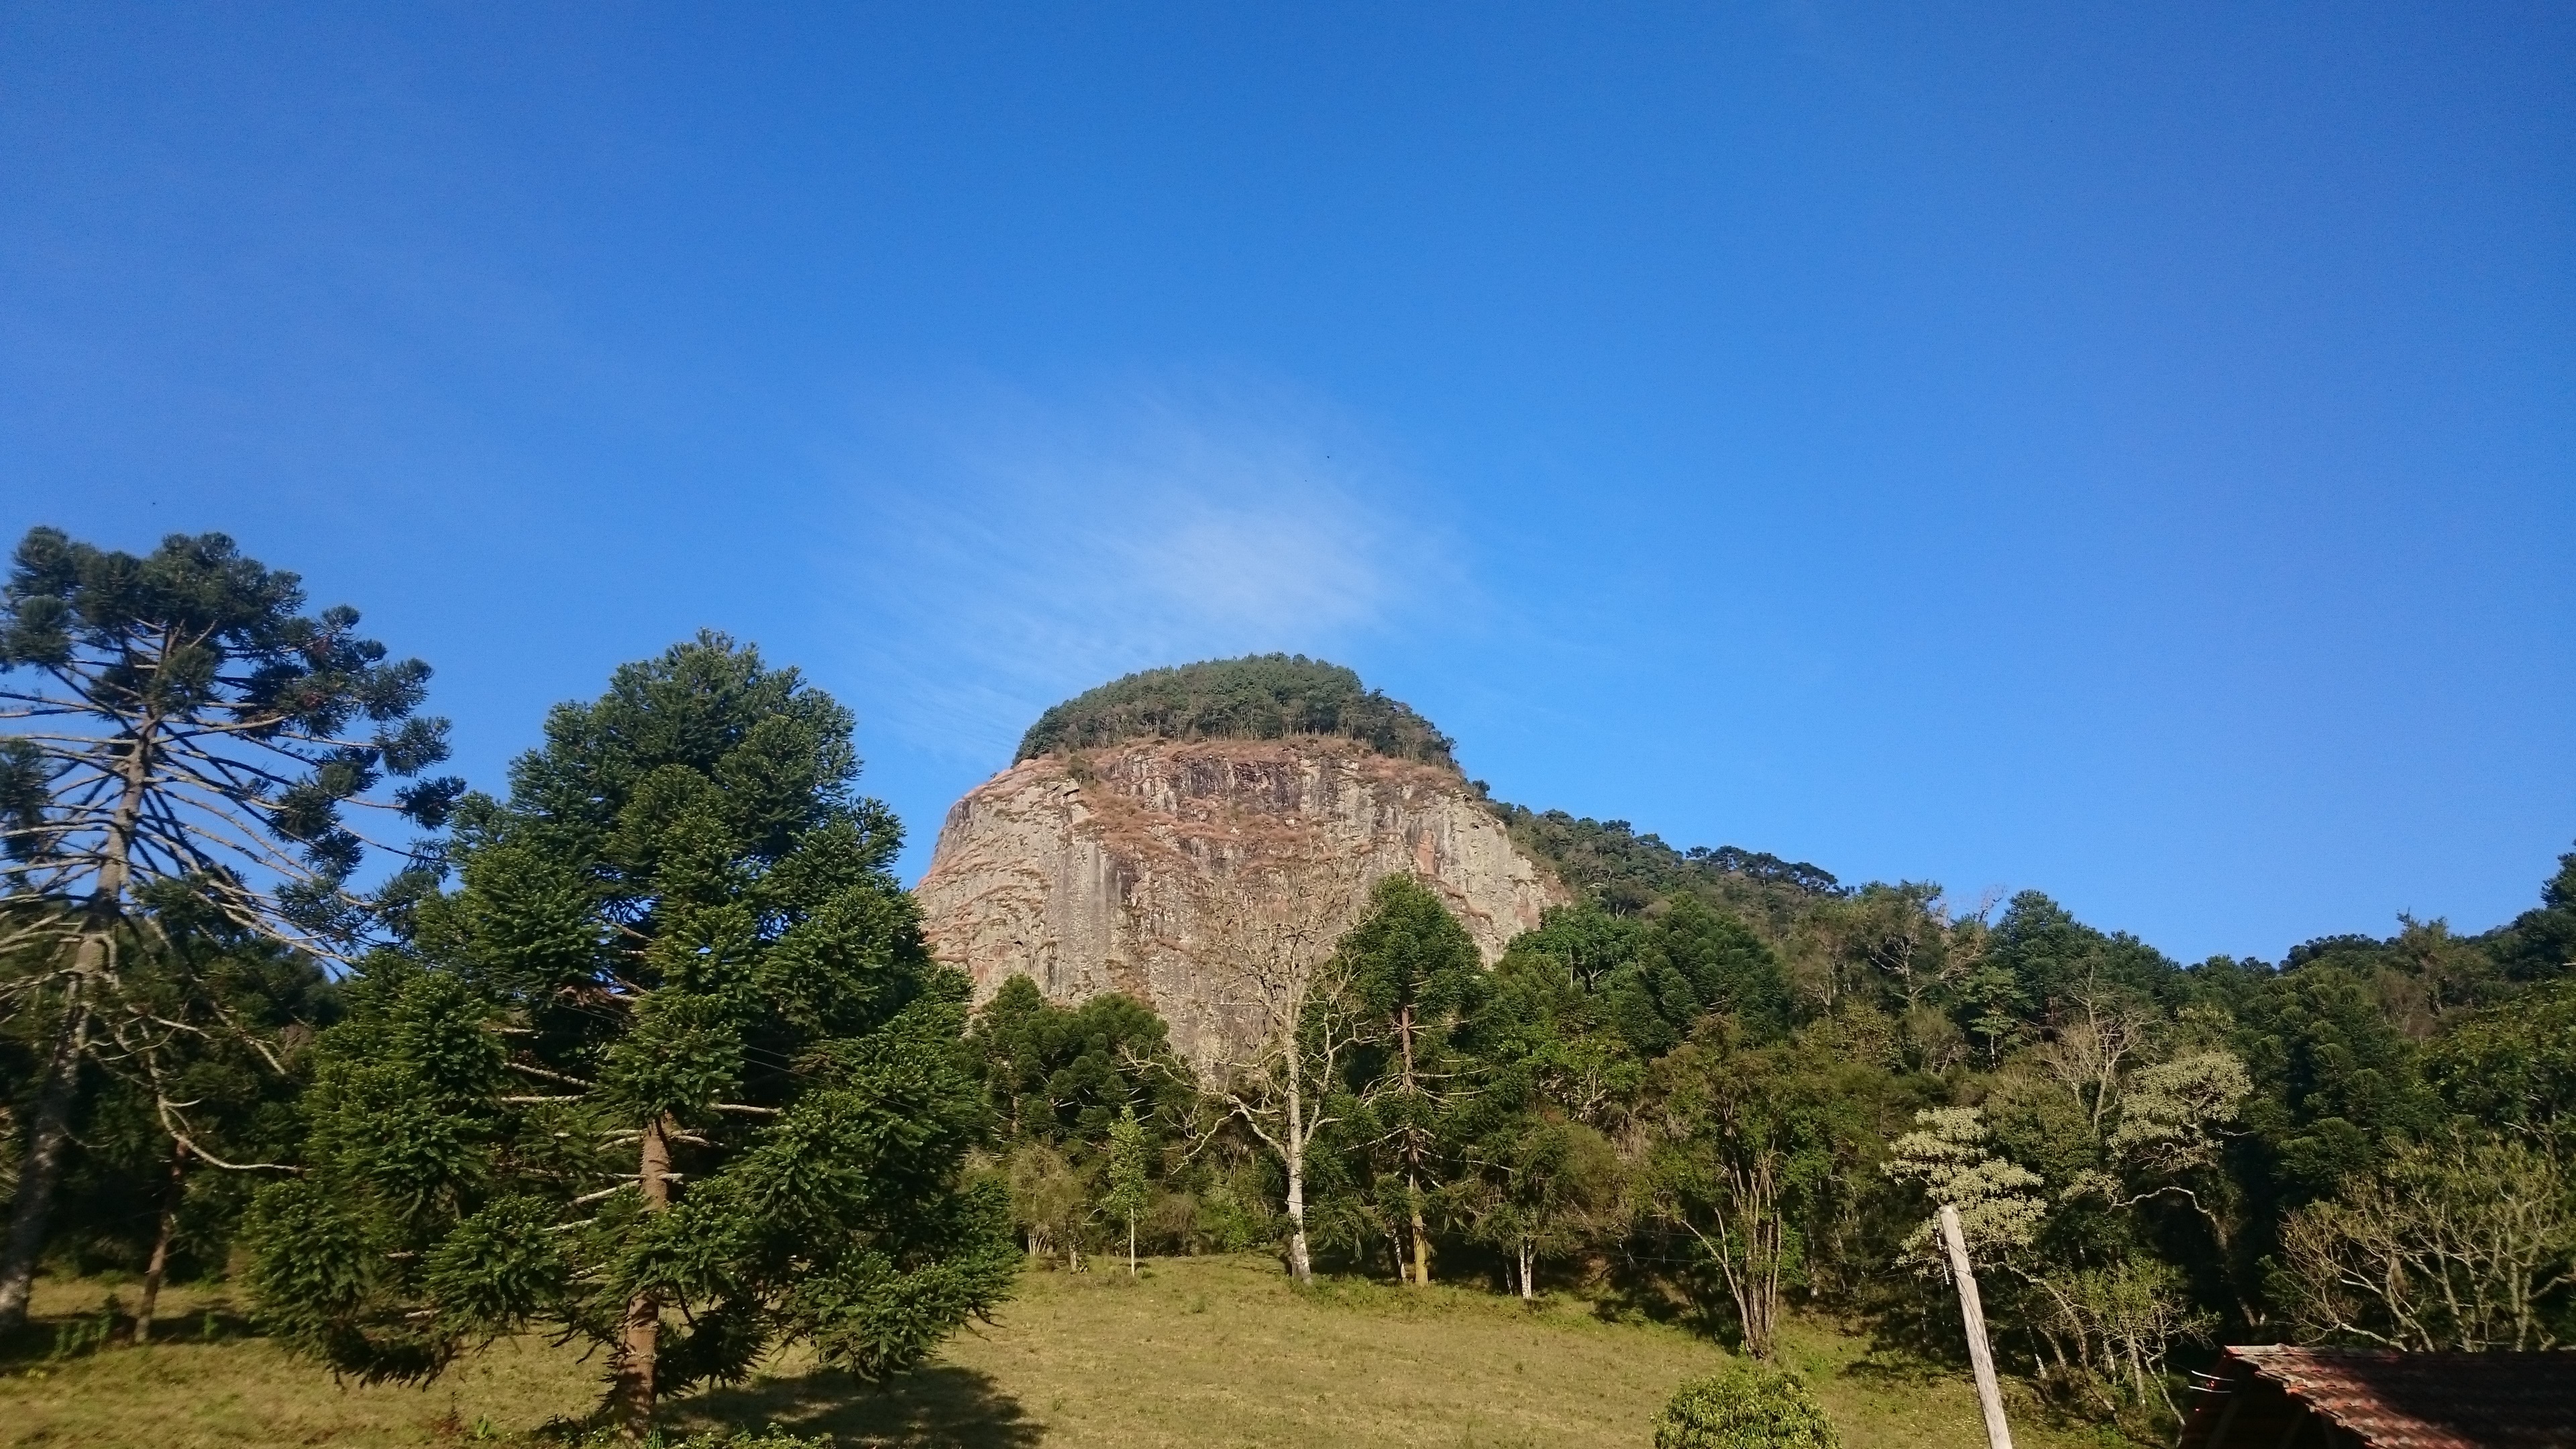
landscape, tree, mountain, hill, plateau, brazil, ecosystem, minas, biome, mountainous landforms, the stone oven, gautam mg